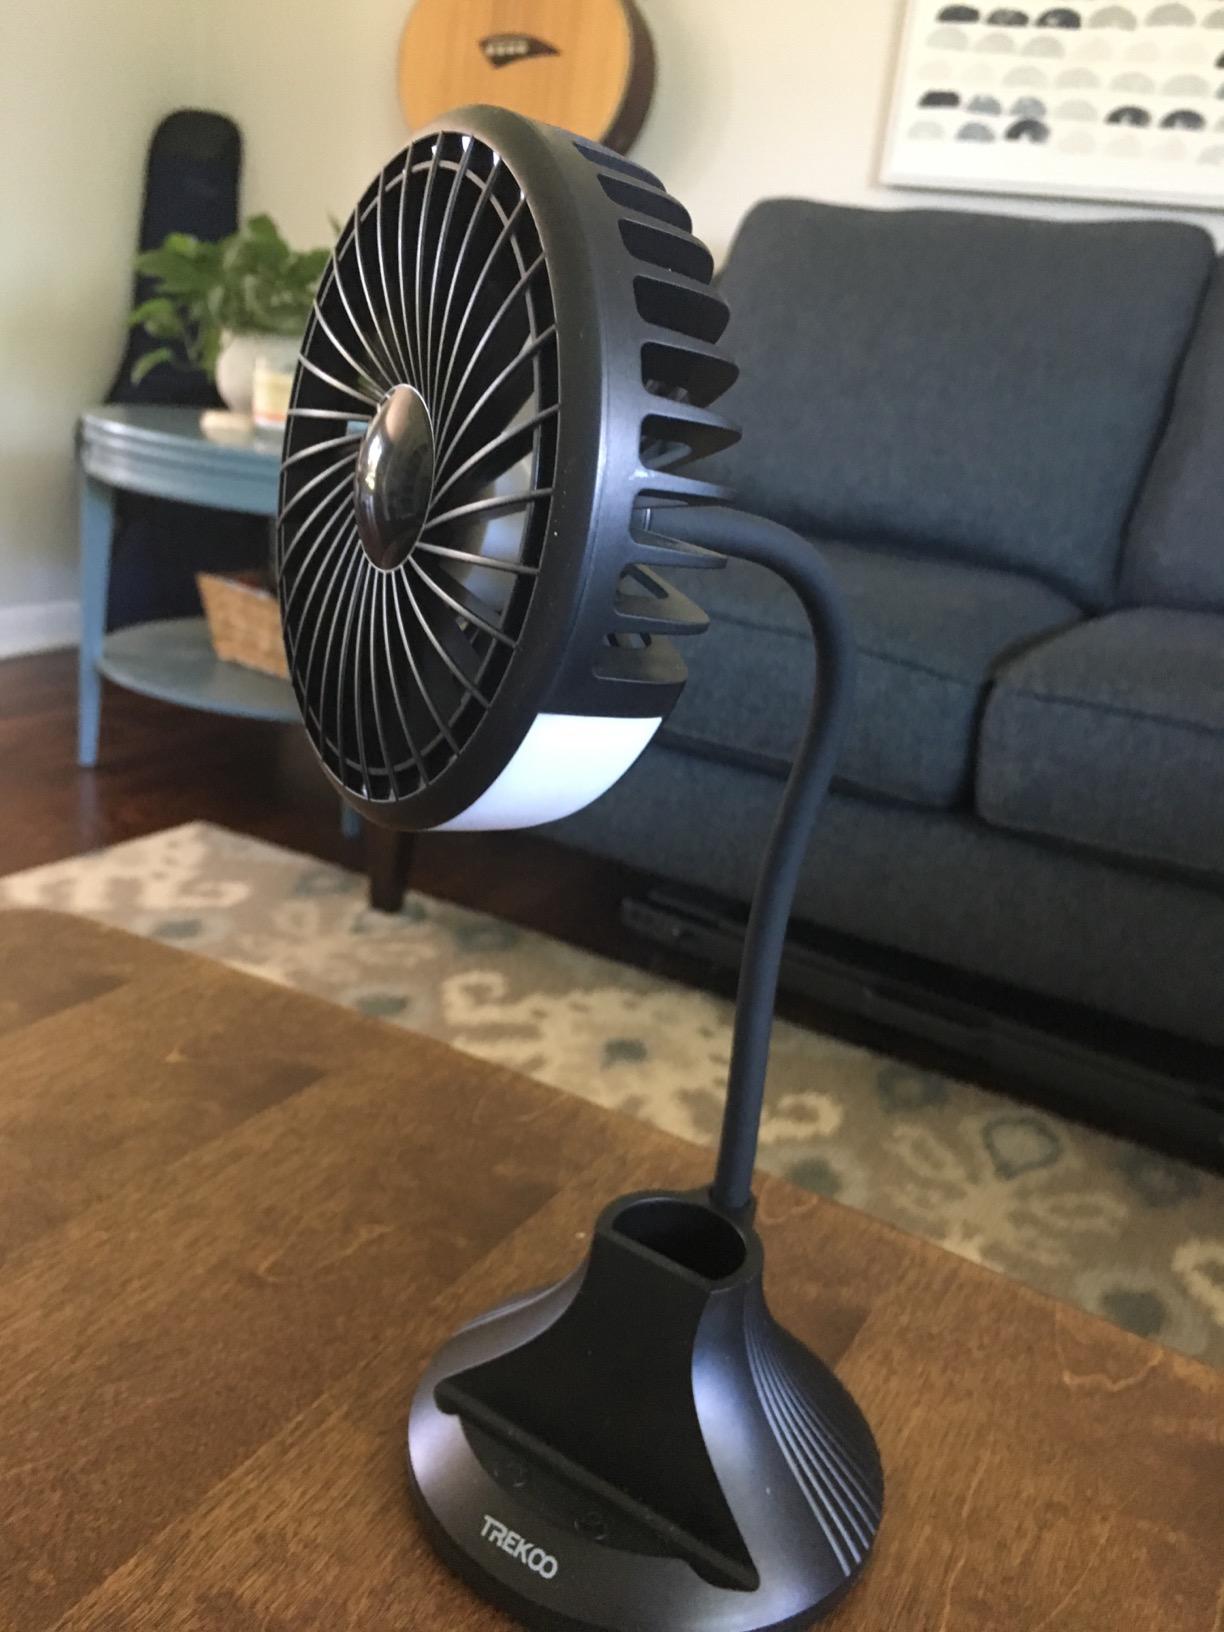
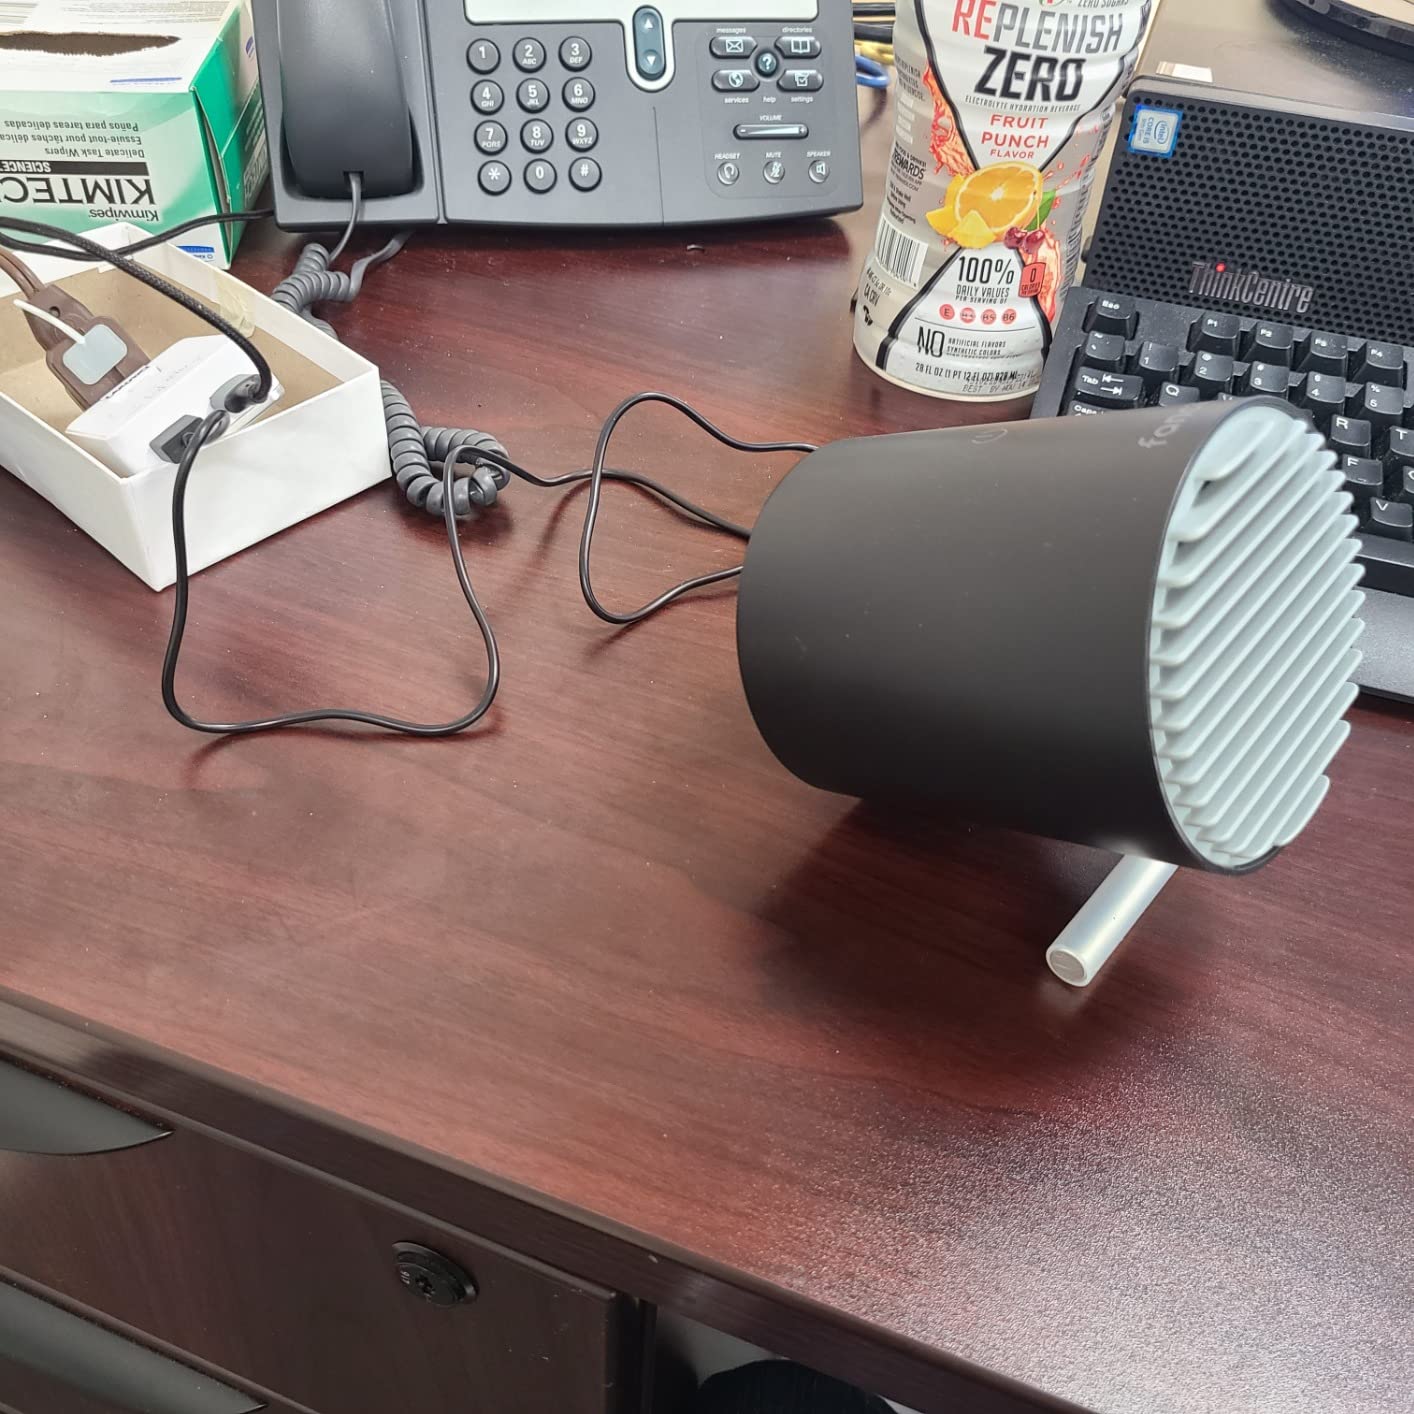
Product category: fan
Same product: no